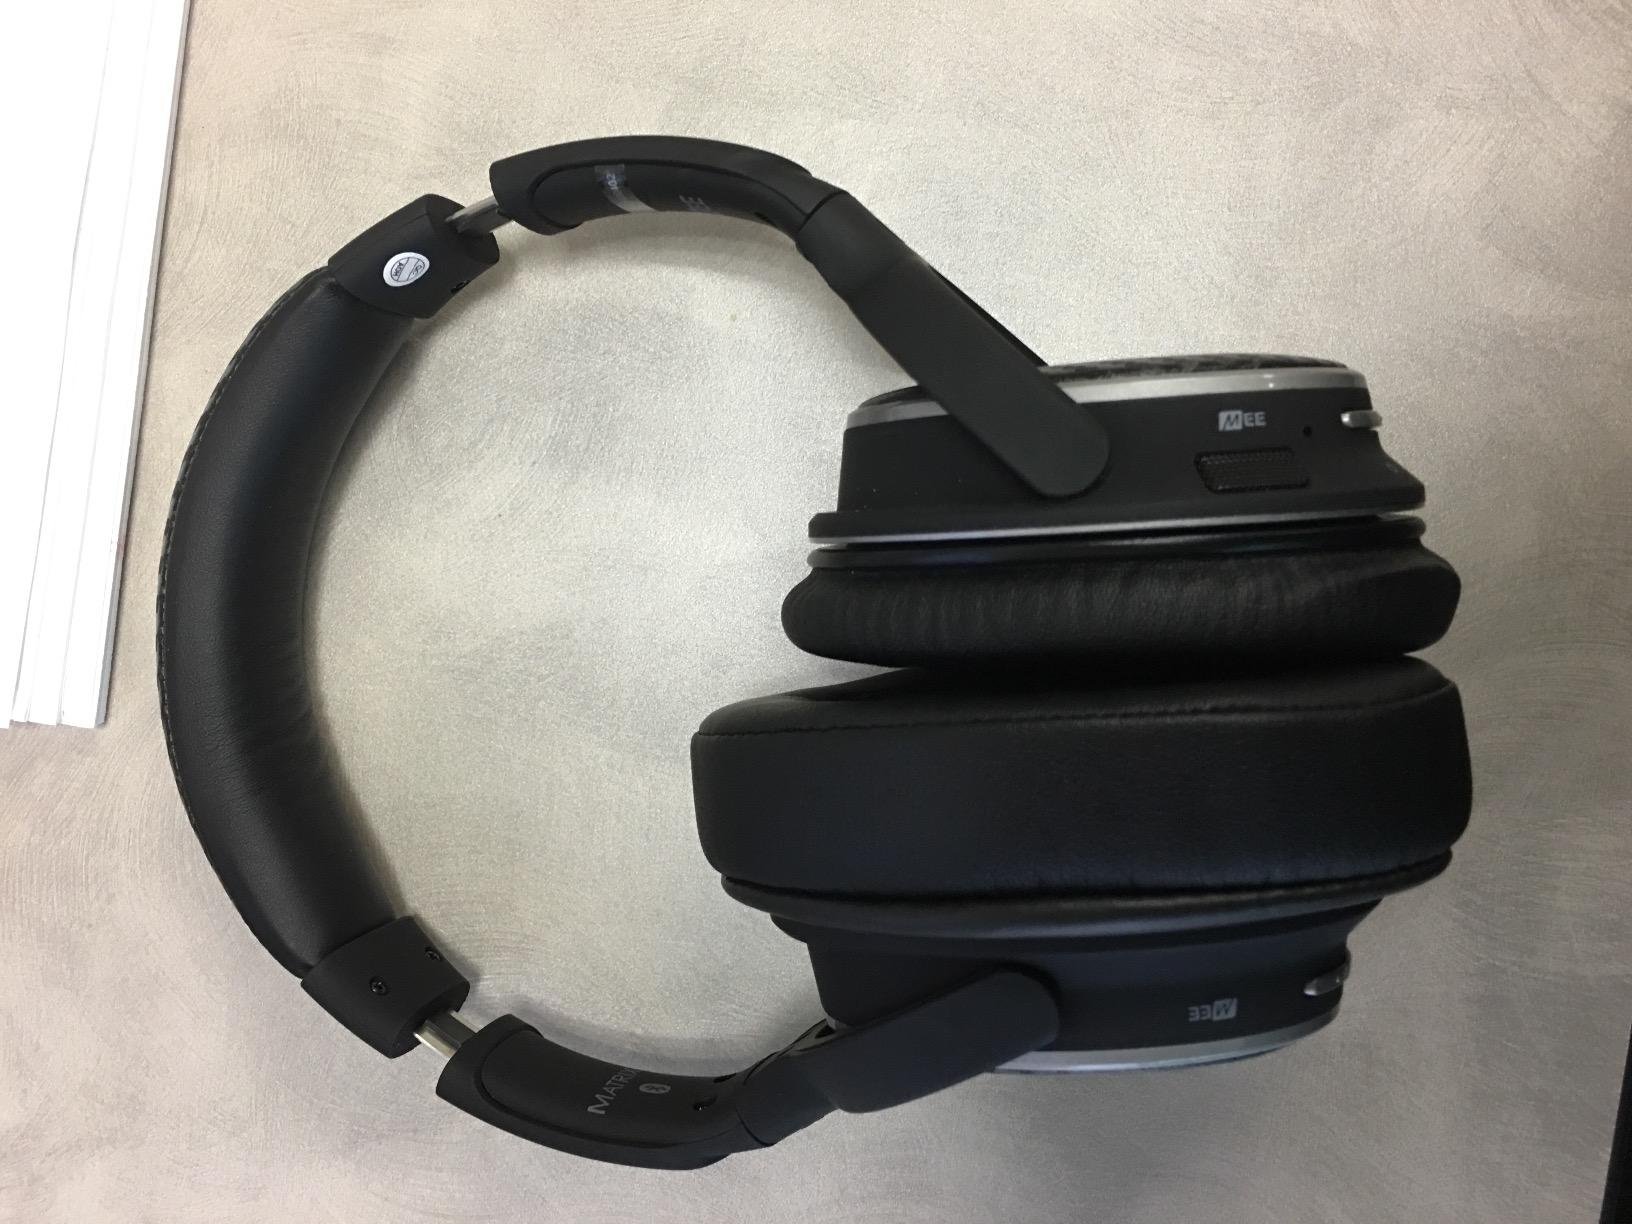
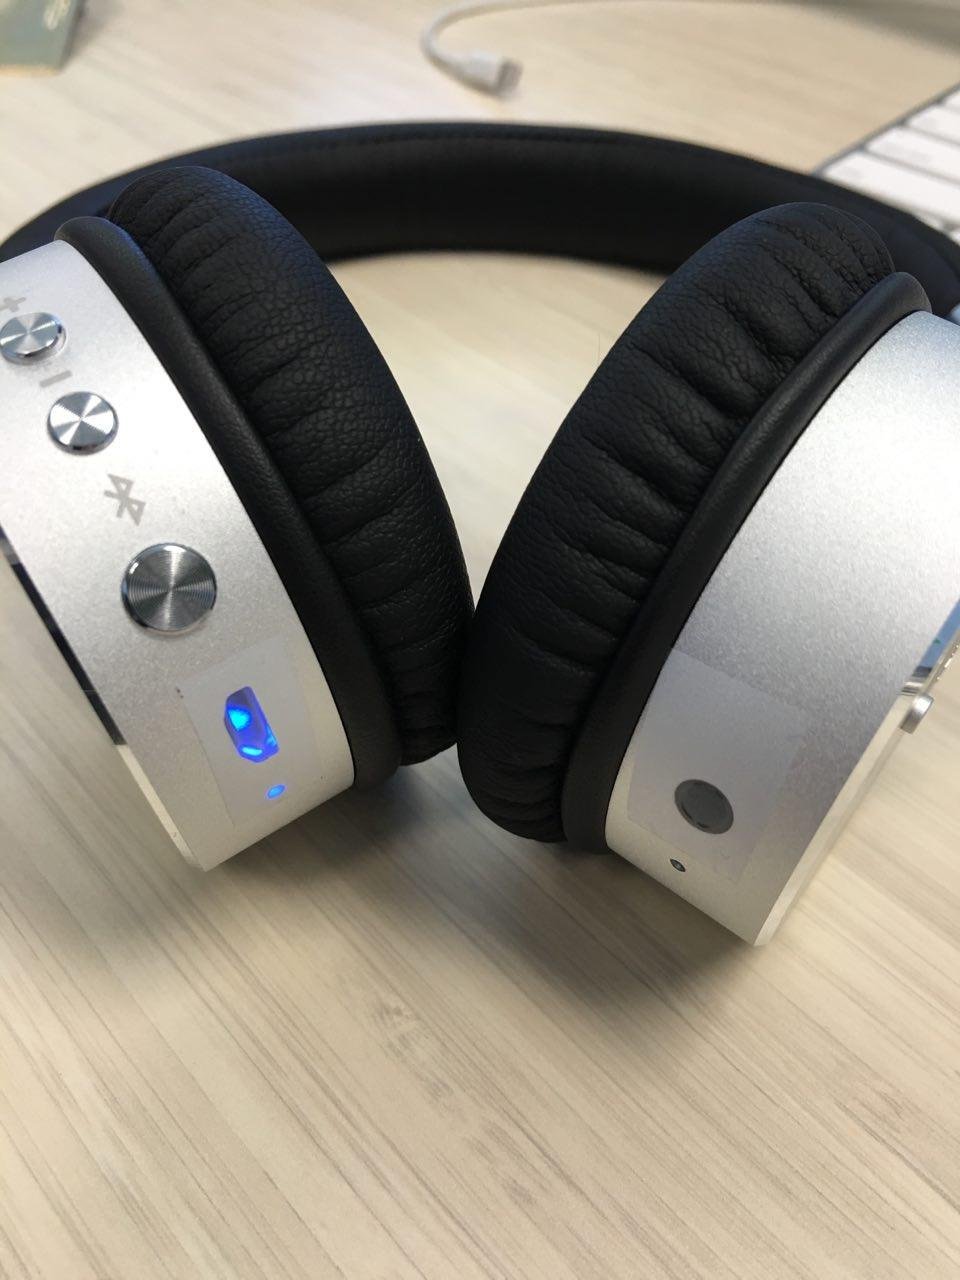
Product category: headphones
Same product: no